Public housing estates in Tsz Wan Shan

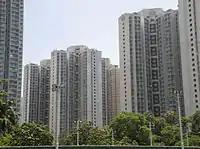
Tsz Man Estate

Tsz Man Estate is a public housing estate in Tsz Wan Shan. The site was formerly Tsz Man Estate, which included Blocks 61 to 66 in Tsz Wan Shan Estate. In 1985, Blocks 61 to 65 were found to have structural problems by the Hong Kong Housing Authority. After redevelopment, three rental blocks of new Tsz Man Estate and HOS blocks of Tsz On Court were constructed in the site. However, 5 HOS blocks built on the site of former Block 66 were transferred to rental housing and renamed "Tsz Hong Estate".